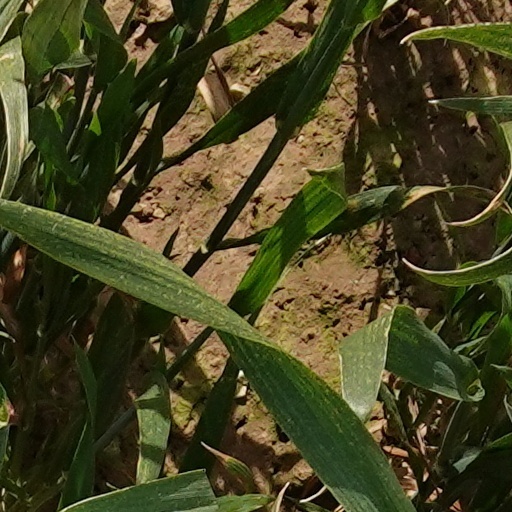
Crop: wheat